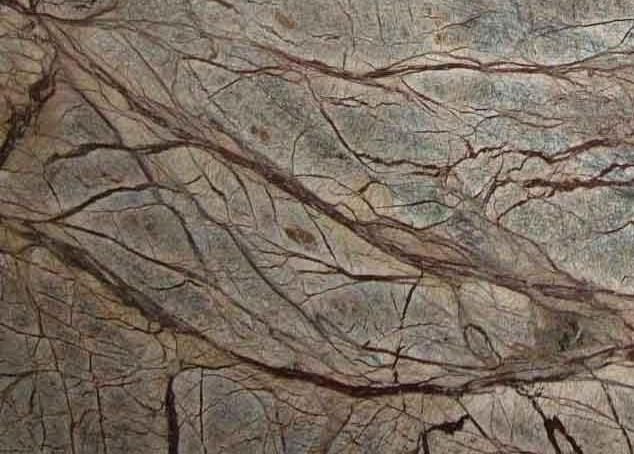
Texture: marbled